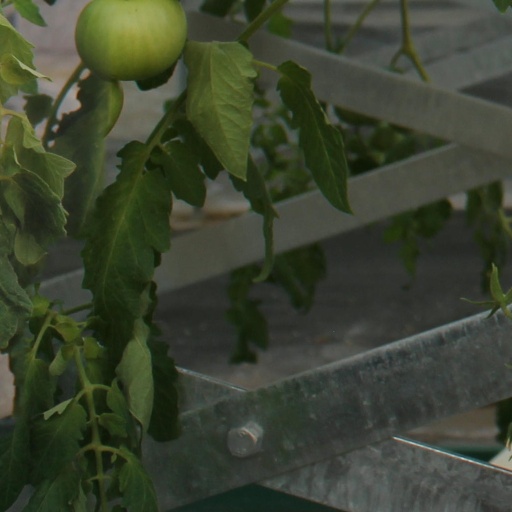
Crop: tomato